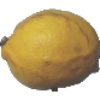
Label: Lemon 1